Almost Normal

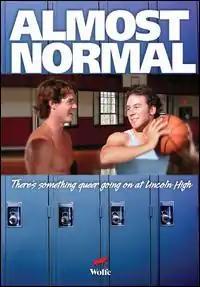
DVD cover

Almost Normal is a 2005 comedy-drama film directed by Marc Moody and starring J. Andrew Keitch, Tim Hammer, and Joan Lauckner.